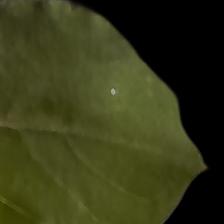
Plant: Tulsi